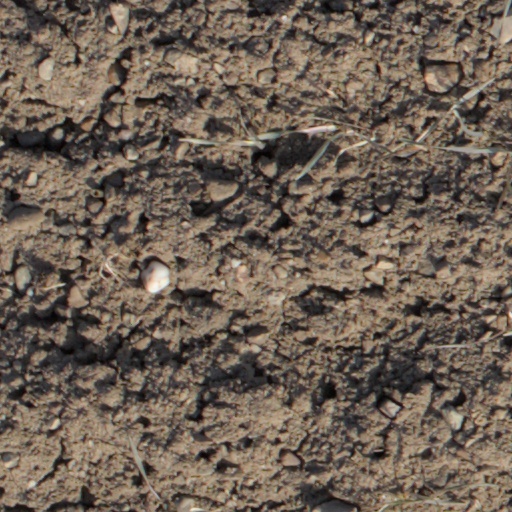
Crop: wheat